Pat McCarran

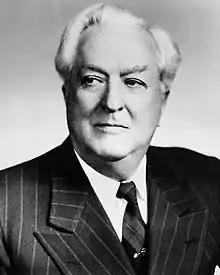
McCarran in 1947

Patrick Anthony McCarran (August 8, 1876 – September 28, 1954) was an American farmer, attorney, judge, and Democratic politician who represented Nevada in the United States Senate from 1933 until 1954.